Sino-Roman relations

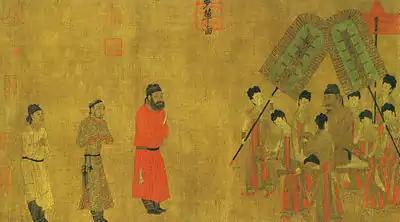
Emperor Taizong of Tang (r. 626–649 AD) receives Gar Tongtsen Yülsung, ambassador of the Tibetan Empire, at his court. Later copy of a 641 painting by the Tang court artist Yan Liben (600–673 AD).

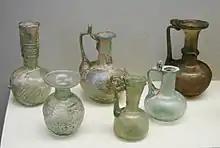
Roman glass from the 2nd century AD

The "Weilüe" and "Book of Liang" record the arrival in 226 AD of a merchant named Qin Lun from the Roman Empire (Daqin) at Jiaozhou (Chinese-controlled northern Vietnam). Wu Miao, the Prefect of Jiaozhi, sent him to the court of Sun Zhongmou (the ruler of Eastern Wu during the Three Kingdoms) in Nanjing, where Sun requested that he provide him with a report on his native country and its people. An expedition was mounted to return the merchant along with ten female and ten male "blackish coloured dwarfs" he had requested as a curiosity, as well as a Chinese officer, Liu Xian of Huiji (in Zhejiang), who died en route. According to the "Weilüe" and "Book of Liang" Roman merchants were active in Cambodia and Vietnam, a claim supported by modern archaeological finds of ancient Mediterranean goods in the Southeast Asian countries of Cambodia, Vietnam, Thailand, Malaysia, and Indonesia.